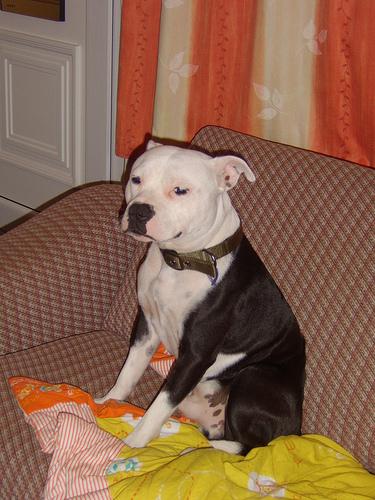
Breed: staffordshire bull terrier